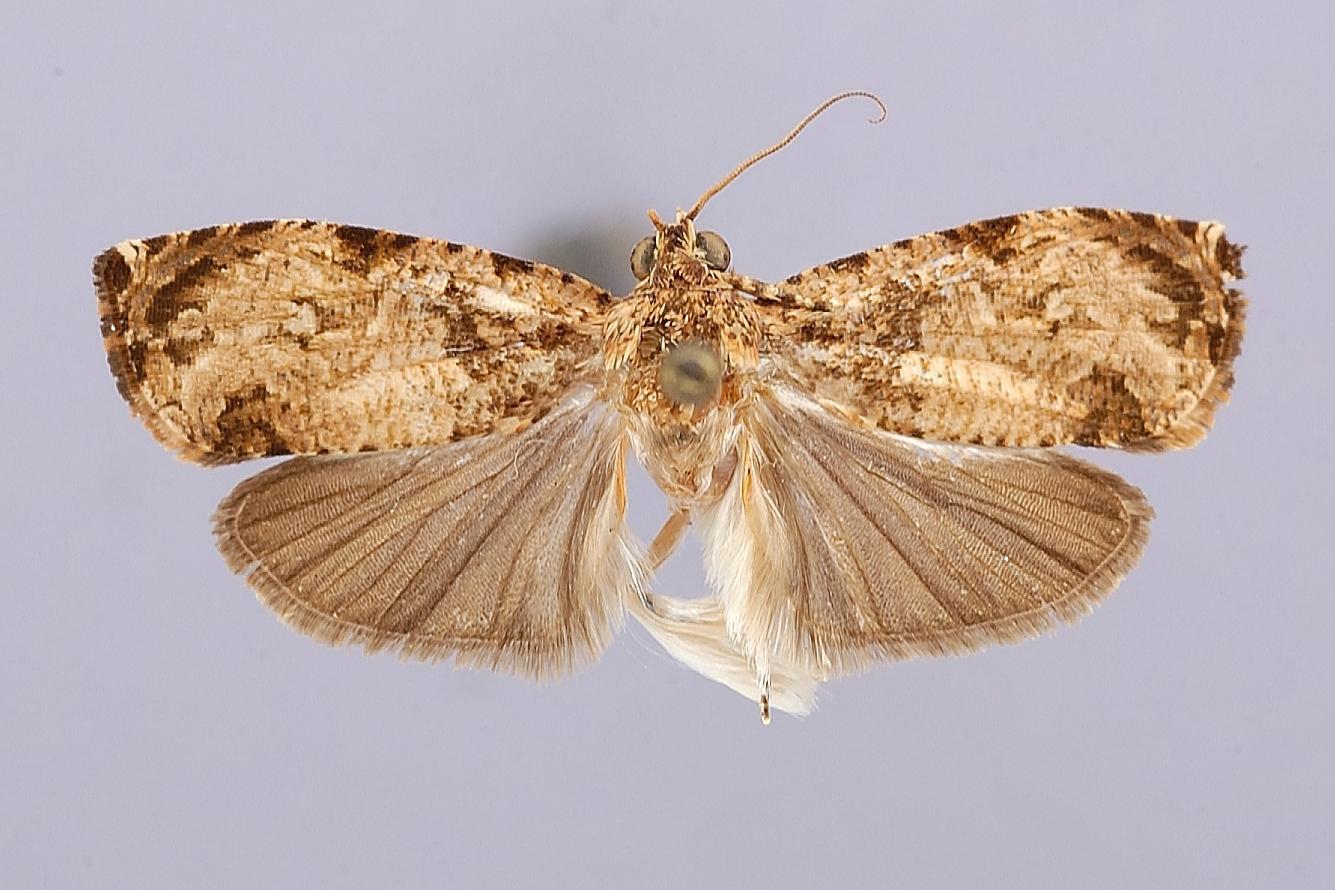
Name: Sycacantha inodes perspicua
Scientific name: Sycacantha inodes perspicua Diakonoff, 1968
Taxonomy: Animalia, Arthropoda, Insecta, Lepidoptera, Tortricidae
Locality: Philippine Islands, Luzon, Mt. Makiling, Luzon, Philippines
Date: [Not Stated]